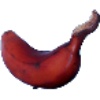
Label: Banana Red 1